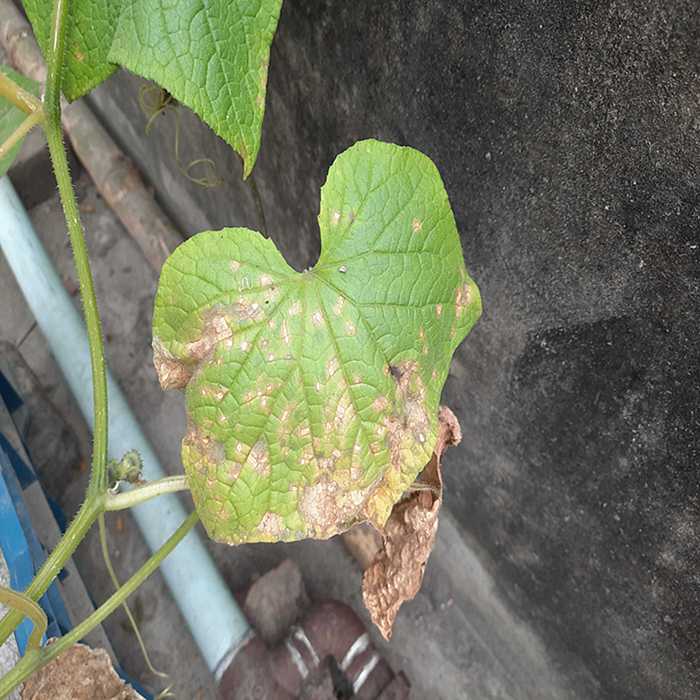
Plant: Cucumber
Label: Anthracnose lesions